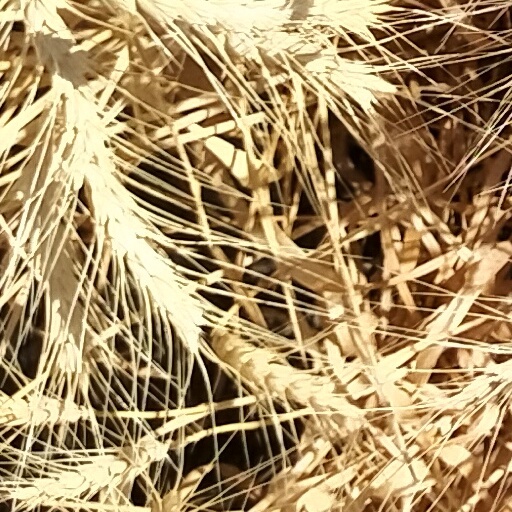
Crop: wheat